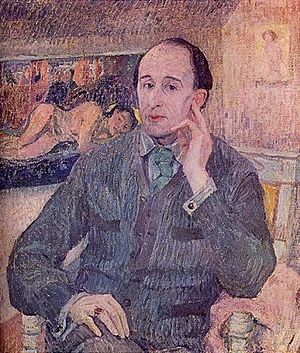
Fennimore and Gerda
Fennimore and Gerda er en opera i "11 billeder" af den engelske komponist Frederick Delius. Librettoen er skrevet af komponisten selv og baseret på romanen Niels Lyhne af J. P. Jacobsen. Delius begyndte at skrive denne sidste opera i 1908, men premieren blev forsinket af Første Verdenskrig. Efter krigen fandt uropførelsen sted på Opernhaus i Frankfurt den 21. oktober 1919.